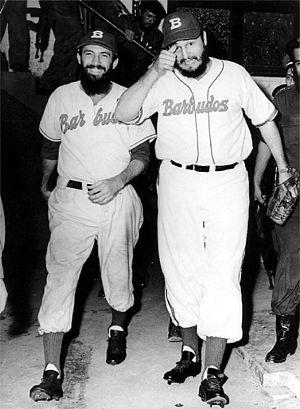
Barbudos est le surnom donné aux forces rebelles de la révolution cubaine durant les années 1950, car ils n'avaient pas l'occasion de se raser. Ce terme leur est resté après la prise du pouvoir en 1959, même si certains d'entre eux avaient rasé leur barbe depuis.